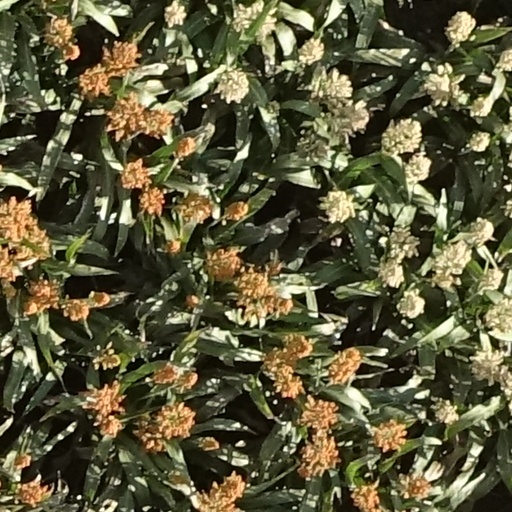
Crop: sorghum